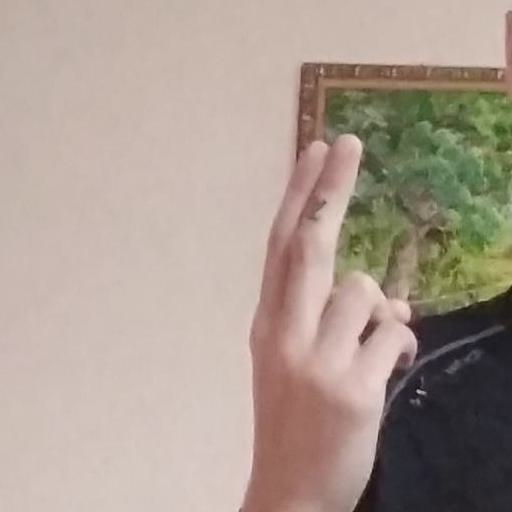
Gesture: two_up_inverted